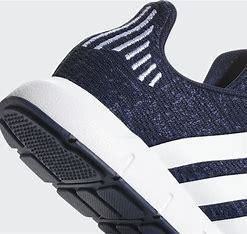
Brand: Adidas
Model: Swift Run